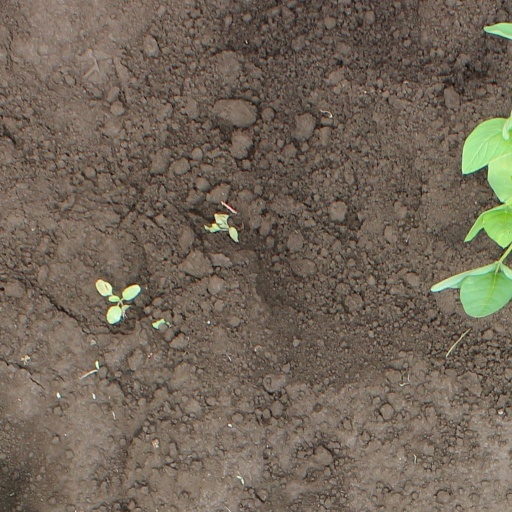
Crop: soybean